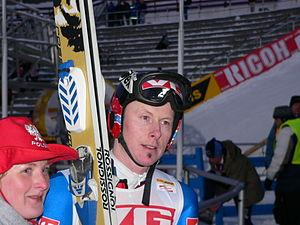
Tommy Ingebrigtsen est un sauteur à ski norvégien. Il remporte le titre mondial individuel en 1995, dès sa première tentative.